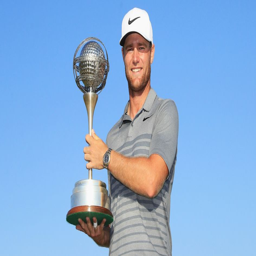
person celebrates with the trophy for event